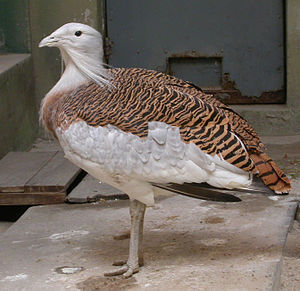
Forsvundet
Stortrappe (forsvundet i Sverige)
Forsvundet er en kategori som anvendes inden for rødlistning af arter.